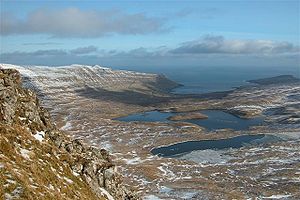
Hov (bygd) / Galleri
Hov er en bygd på Suðuroy i det sydlige Færøerne. Den ligger ved nordsiden af den ca 3 km lange fjord Hovsfjørður og udgør Hovs kommuna.